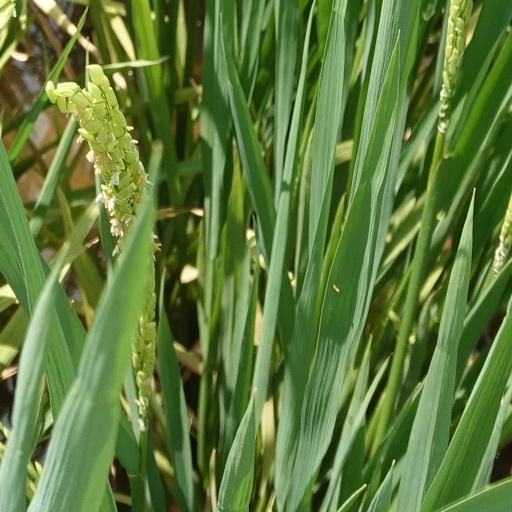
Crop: rice